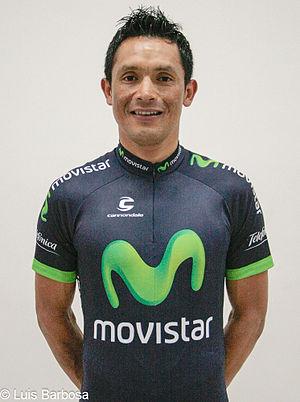
Wilson Fernando Cepeda Cuervo, né le 2 septembre 1980 à Paipa est un coureur cycliste colombien.